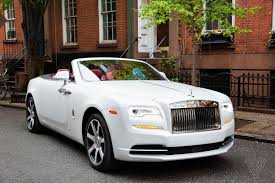
Label: noambulance